Edward Harrison (chemist)

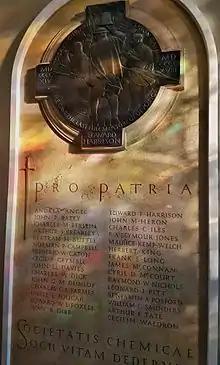
The Chemical Society Memorial at the Royal Society of Chemistry

Harrison produced the large box respirator, the first serviceable British gas mask, which he and his team perfected by using themselves as test subjects and exposing themselves to poisonous gases in sealed rooms. Harrison continued to work tirelessly for the remainder of the war and his continued improvements saw him repeatedly promoted, reaching the rank of Lt Col in the Royal Engineers. Harrison died of pneumonia at 49, one week before Armistice Day.